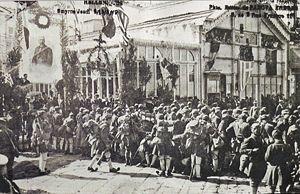
La guerre gréco-turque de 1919-1922, également connue sous le nom de campagne grecque de la guerre d'indépendance turque, est un conflit qui oppose la Grèce aux révolutionnaires turcs kémalistes, entre les mois de mai 1919 et d'octobre 1922. En 1920, par le Traité de Sèvres, sous la pression des gouvernements de l'Entente, et en particulier le Royaume-Uni du Premier ministre David Lloyd George, l'Empire ottoman, vaincu après la Première Guerre mondiale et en pleine décomposition, avait cédé au royaume hellène des territoires en Asie Mineure et en Thrace orientale. Mais les nationalistes turcs, dirigés par le républicain Mustafa Kemal, n'acceptent pas ce traité et prennent l'offensive : le conflit se termine par une victoire des armées turques, ce qui rend caduc le traité de Sèvres. Par le traité de Lausanne, la Grèce abandonne l'ensemble de ses gains territoriaux de 1920, sauf les îles de la mer Égée qui restent en sa possession, tandis que s'effectue un dramatique "échange" de populations entre les deux pays.
Elefthérios Kyriákou Venizélos, né le 11 août 1864 à Mourniés, en Crète, et décédé le 18 mars 1936 à Paris, en France, est un homme politique grec, considéré, dès 1921, comme le « fondateur de la Grèce moderne ».
La participation de la Grèce à la Première Guerre mondiale est d’abord indirecte, du fait de l’occupation de plusieurs régions du pays par les puissances belligérantes, mais elle a très vite d’importantes répercussions politiques et sociales. À partir de 1916, avec l’éclatement du « Schisme national », et surtout de 1917, la Grèce rentre de plain-pied dans la guerre aux côtés de la Triple-Entente.
L’occupation de Smyrne par les forces grecques, commandées par le Haut-commissaire Aristide Stergiadis, s'est déroulée du 15 mai 1919 au 8 septembre 1922. Elle s'est terminée par le retour des Turcs dans la ville et par l'expulsion ou le massacre des populations chrétiennes qui y vivaient.